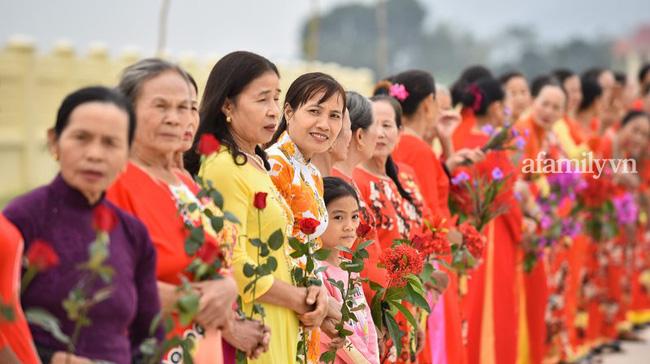
có một bé gái đứng ở trong hàng của những người phụ nữ mặc áo dài